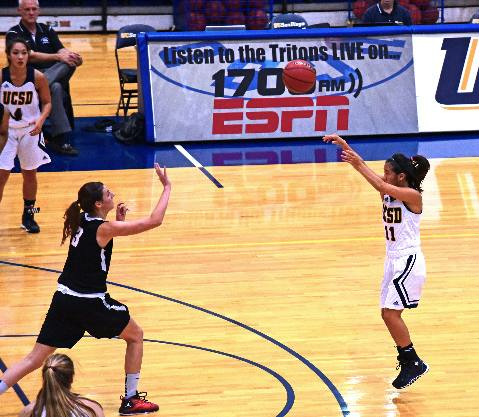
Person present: Yes